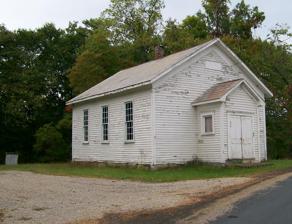
Building: West Union School
Country: United States of America
Year built: 1858
United States historic place West Union School U.S. National Register of Historic Places Front and side of the school Show map of Ohio Show map of the United States Nearest city Norwich , Ohio Coordinates 39°56′56″N 81°47′59″W / 39.94889°N 81.79972°W / 39.94889; -81.79972 Area Less than 1 acre (0.40 ha) Built 1858 NRHP reference No. 78002155 Added to NRHP March 30, 1978 The West Union School is a historic one-room school located near the village of Norwich in eastern Muskingum County , Ohio , United States .  Situated along County Road 200 south of the village, the school was erected in 1858.  It replaced an earlier log school building; both structures occupied land on the property of pioneer farmer George Richey. The school is a weatherboarded building, constructed on a foundation of sandstone and covered with a slate roof; additionally, it features brick details. It features a simple rectangular floor plan , measuring 35 feet (11 m) long and 25 feet (7.6 m) wide. Although now over 150 years old, the school remains in fine condition; it is believed to have been preserved better than any other extant one-room school in the area. Classes met in the West Union School from its completion in 1858 until the fall of 1933, at which time the West Union School District united with other Union Township districts to merge with the New Concord school system. Since that time, the school has served as a community center : it has hosted events for religious groups, musicians' and farmers' organizations, and even a debate club. In early 1978, the West Union School was listed on the National Register of Historic Places , qualifying both because of its historically significant architecture and because of its role in local history. References